Vanessa Bell Calloway

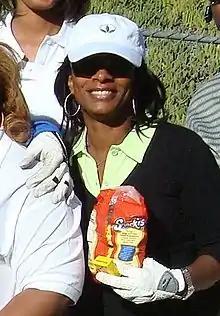
Bell Calloway in 2007

In the 2000s, she had recurring roles on "Boston Public" and "The District". She co-starred in films including "The Brothers", "All About You", "Dawg", "Biker Boyz", "Love Don't Cost a Thing", and "Cheaper by the Dozen". Bell Calloway also guest starred on "The Division", "Strong Medicine", "The Closer", "", "Dexter", "Rizzoli & Isles", and "Castle". From 2010 to 2011, she had a recurring role in the TNT medical drama, "Hawthorne". In 2011, she began appearing in the Showtime comedy-drama, "Shameless".